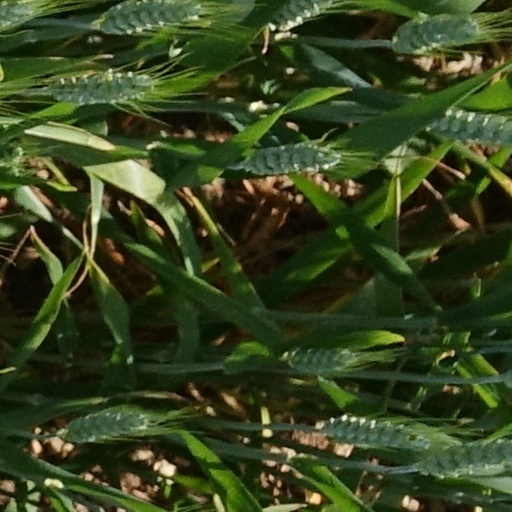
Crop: wheat